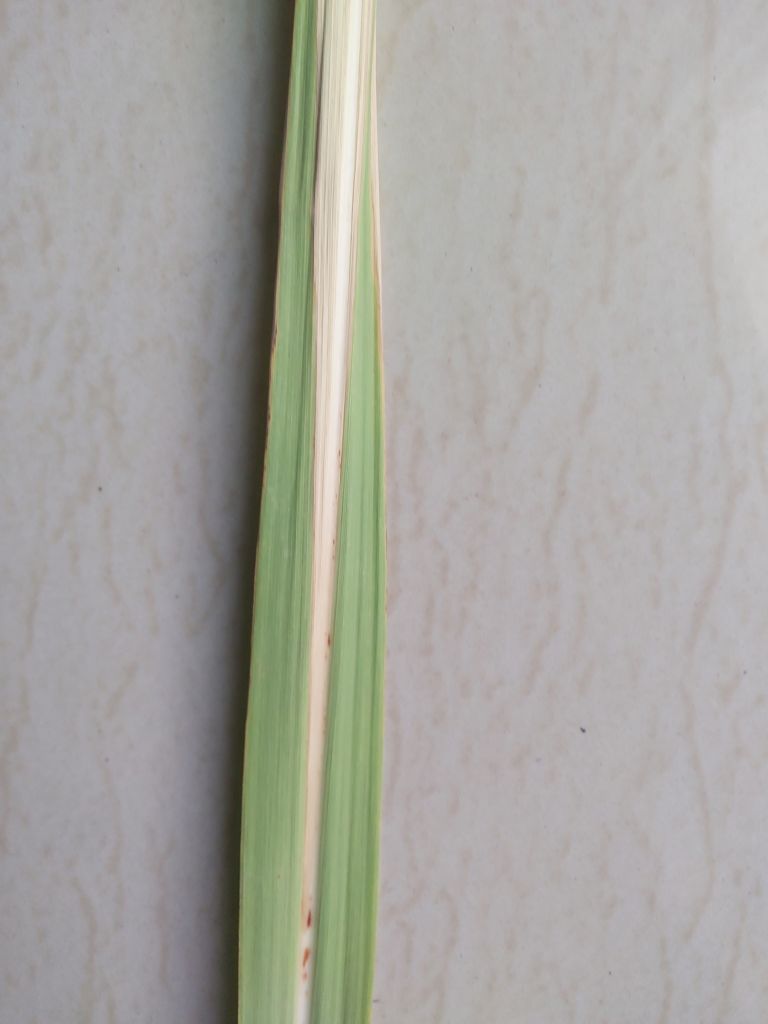
Label: Brown Spot